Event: Nepal Earthquake
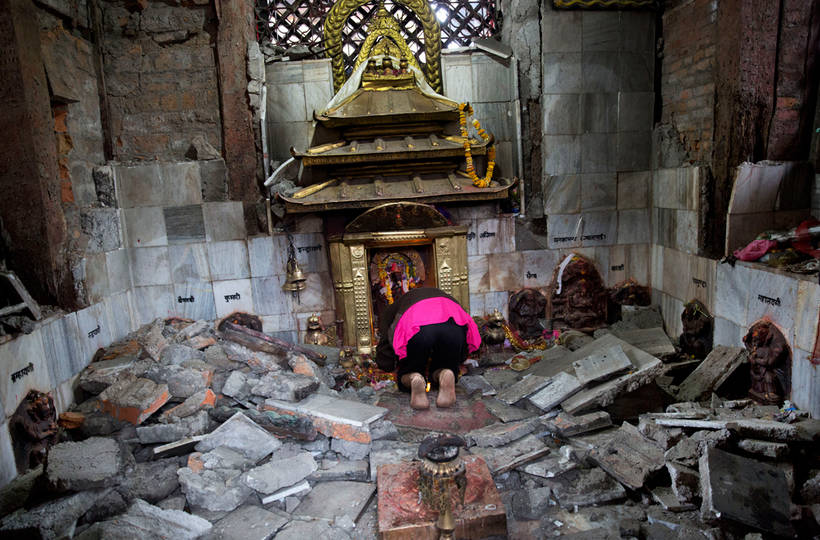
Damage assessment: damage